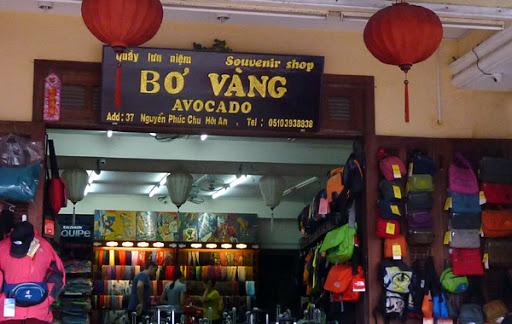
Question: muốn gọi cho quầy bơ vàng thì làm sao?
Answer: thông qua số 05103938838